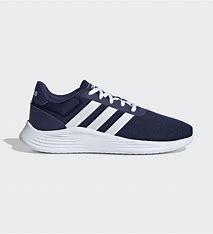
Brand: Adidas
Model: Lite Racer 2